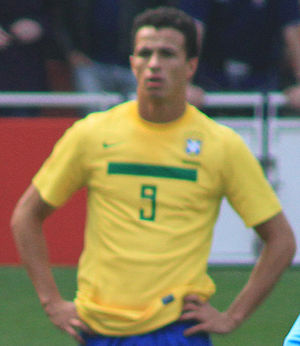
Leandro Damião
Leandro Damião er en brasiliansk fodboldspiller. Han har tidligere spillet for Brasiliens landshold.